Nous

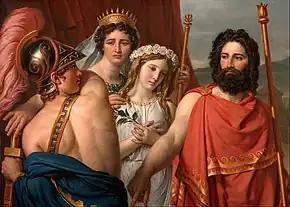
The earliest surviving text that uses the word "nous" is the "Iliad". Agamemnon says to Achilles: "Do not thus, mighty though you are, godlike Achilles, seek to deceive me with your wit ("nous"); for you will not get by me nor persuade me."

In early Greek uses, Homer used "nous" to signify mental activities of both mortals and immortals, for example what they really have on their mind as opposed to what they say aloud. It was one of several words related to thought, thinking, and perceiving with the mind. In pre-Socratic philosophy, it became increasingly distinguished as a source of knowledge and reasoning opposed to mere sense perception or thinking influenced by the body such as emotion. For example, Heraclitus complained that "much learning does not teach "nous"".